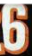
Number: 6